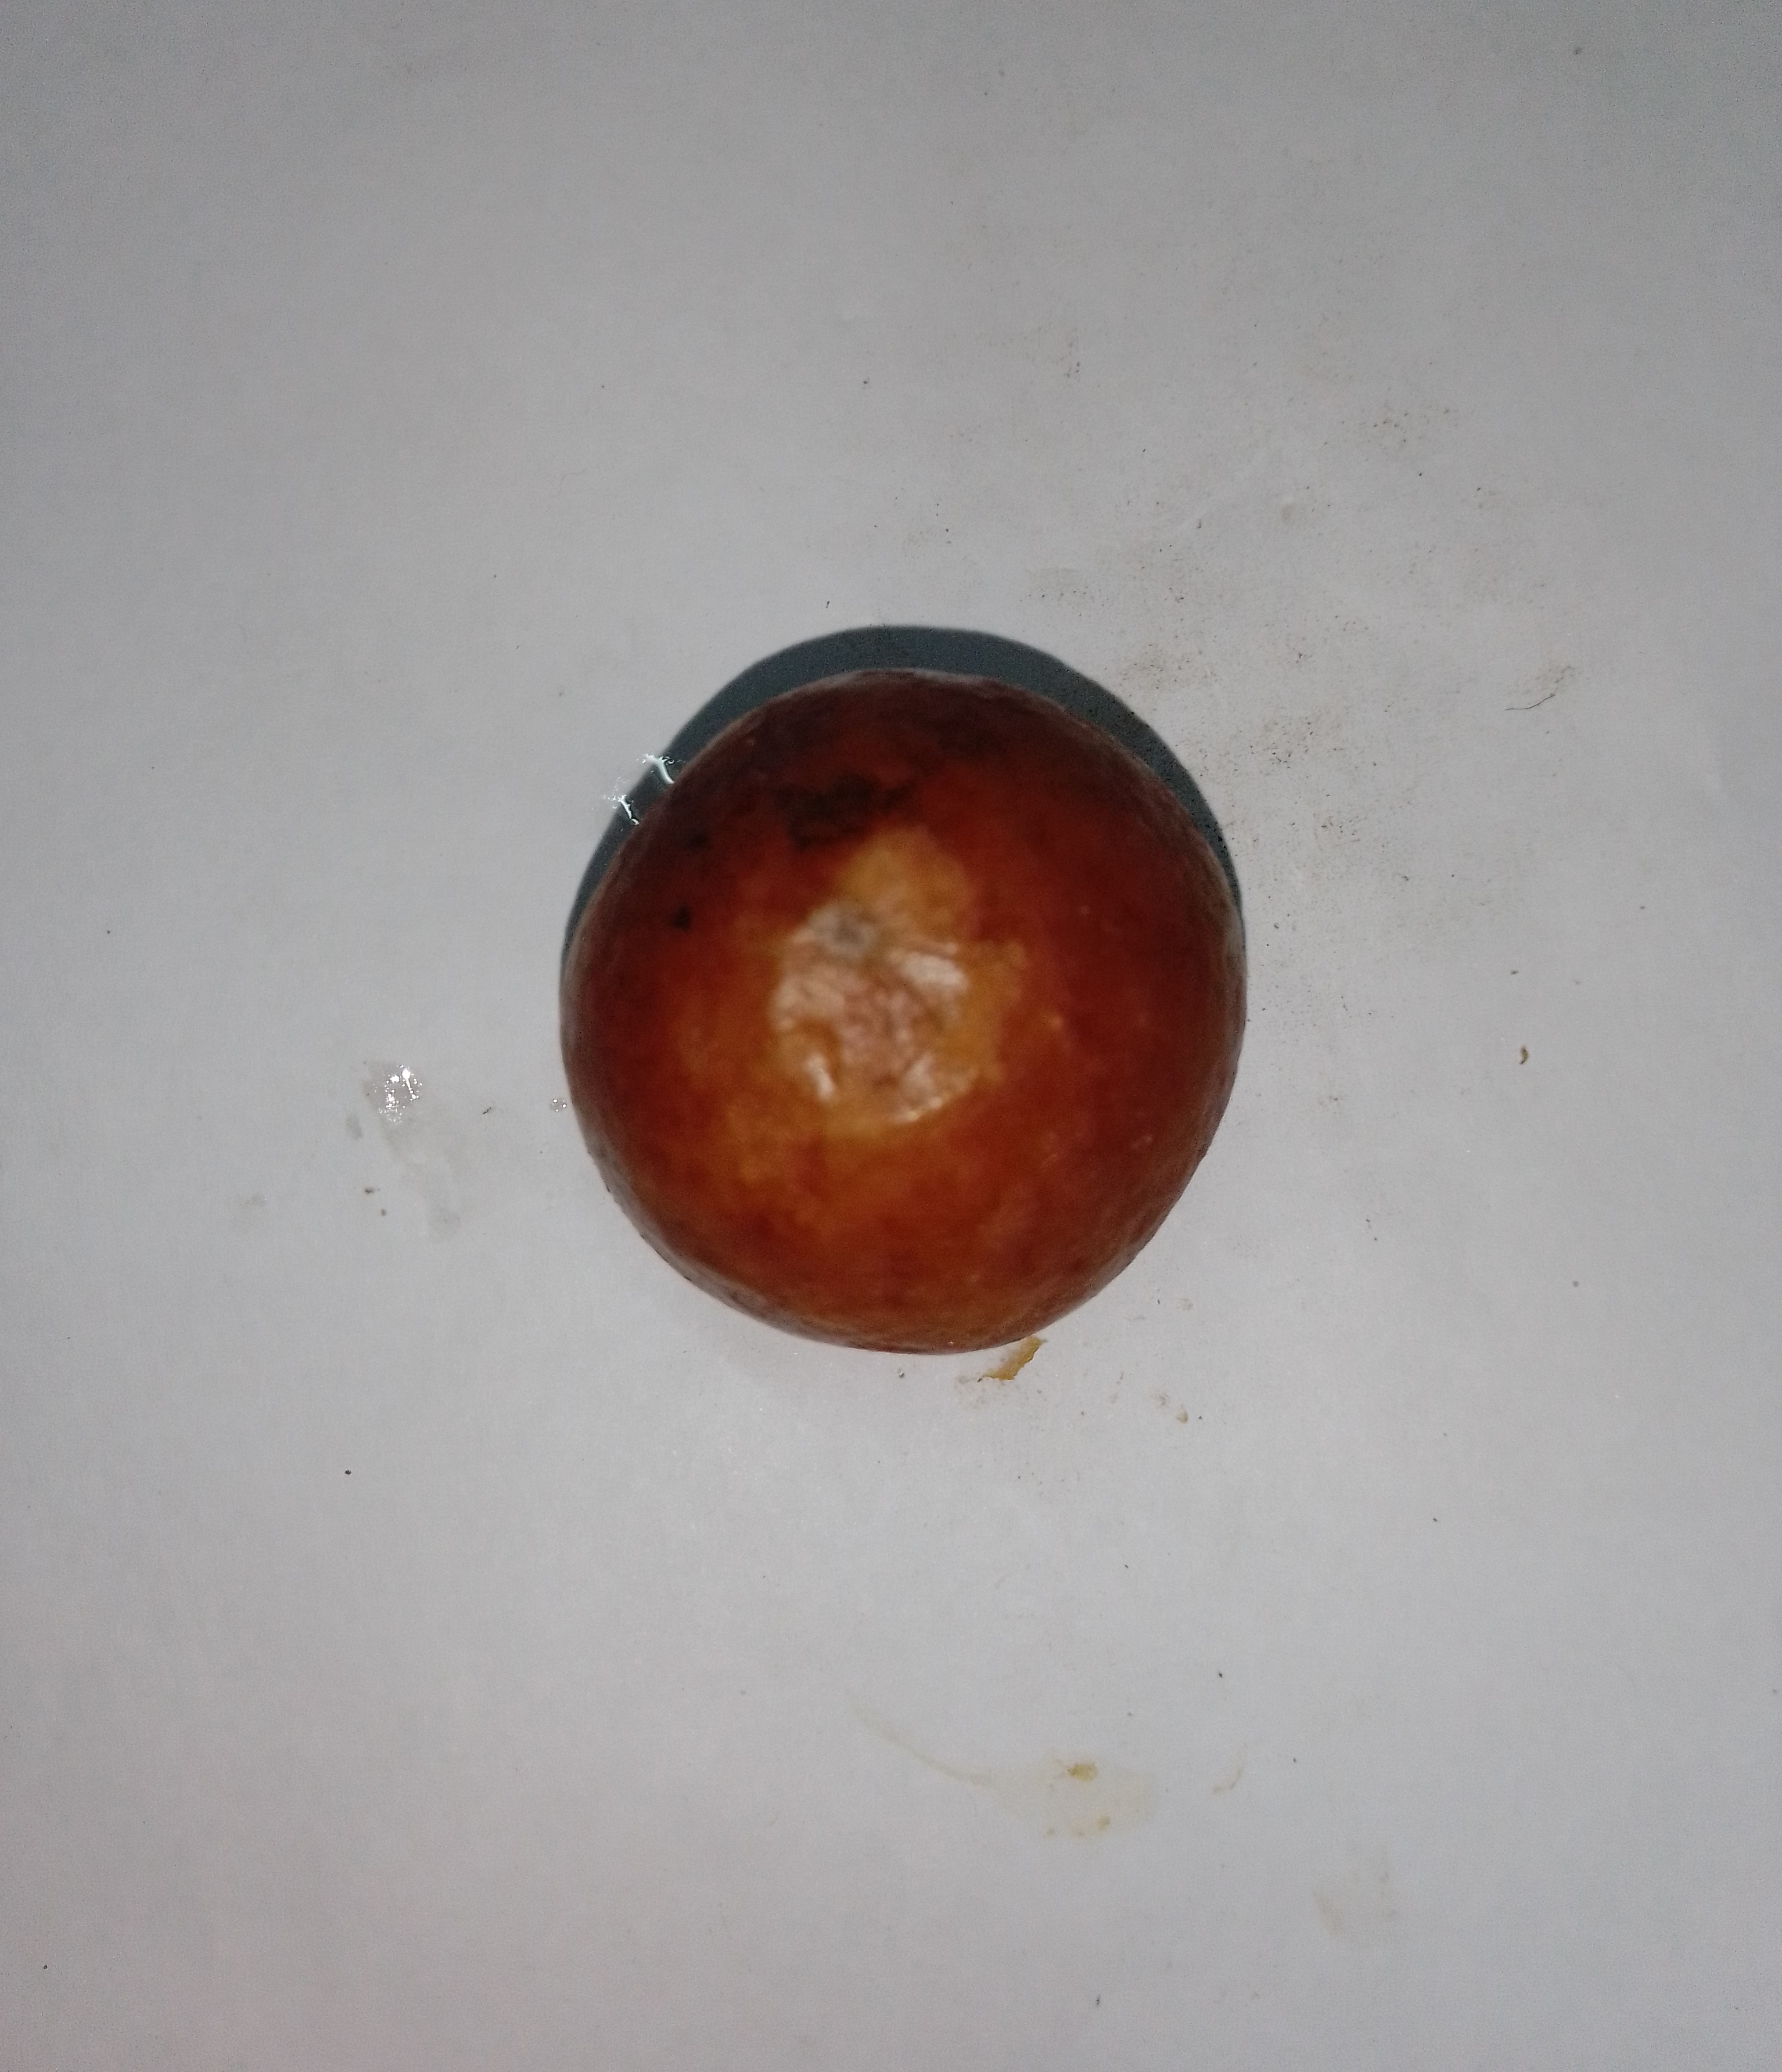
Fruit: jujube
Condition: rotten